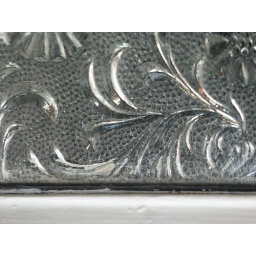
window glass at mount baker apartments nearby -- built in 1926